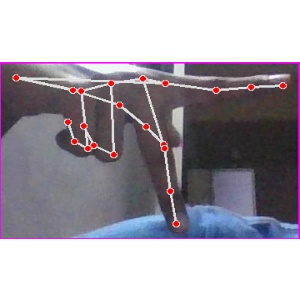
अक्षर: प